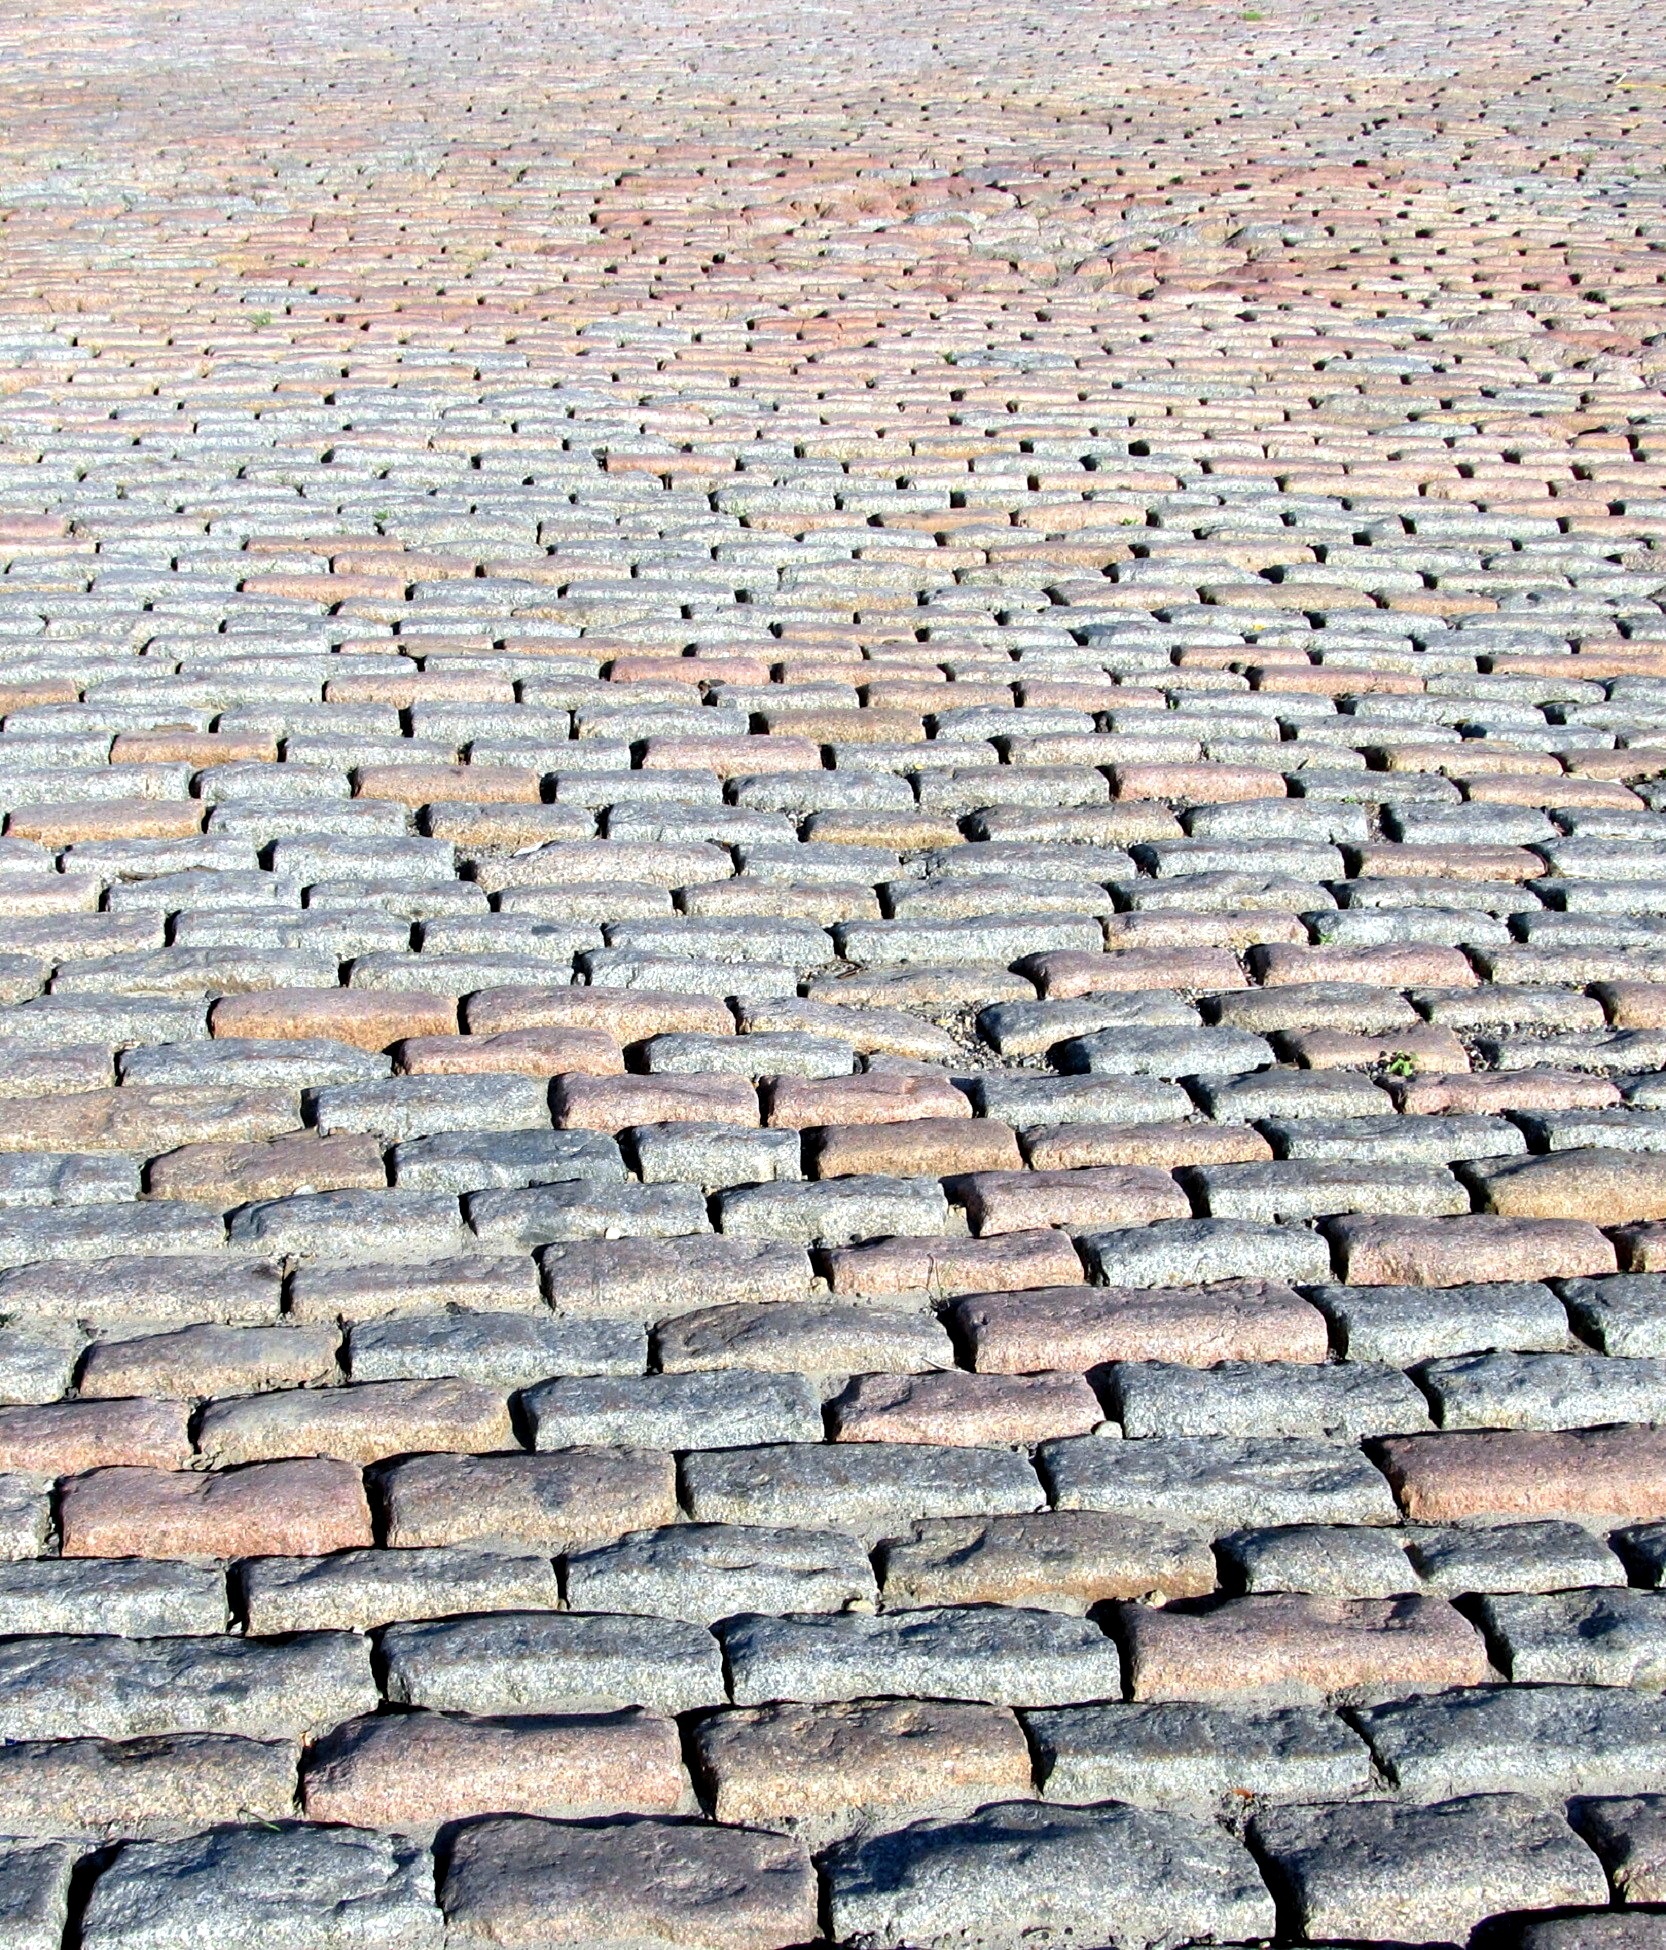
path, pathway, texture, floor, roof, cobblestone, wall, asphalt, pavement, walkway, soil, stone wall, brick, material, brickwork, cobblestones, flooring, road surface, running bond